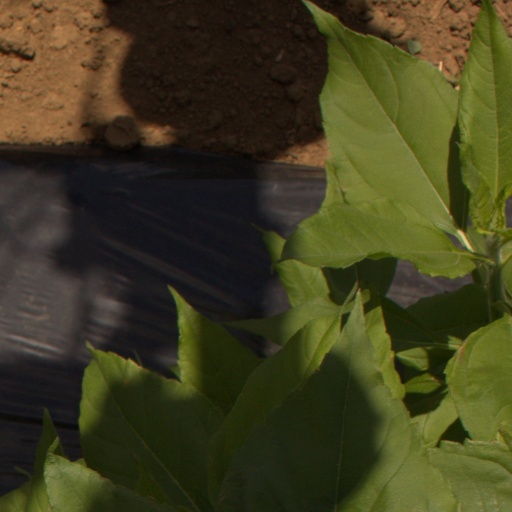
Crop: Jerusalem artichoke